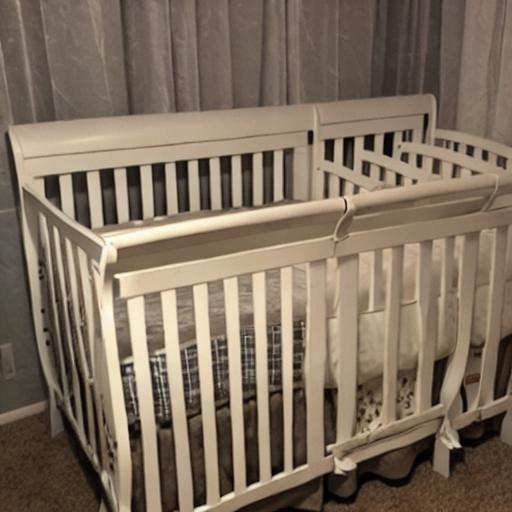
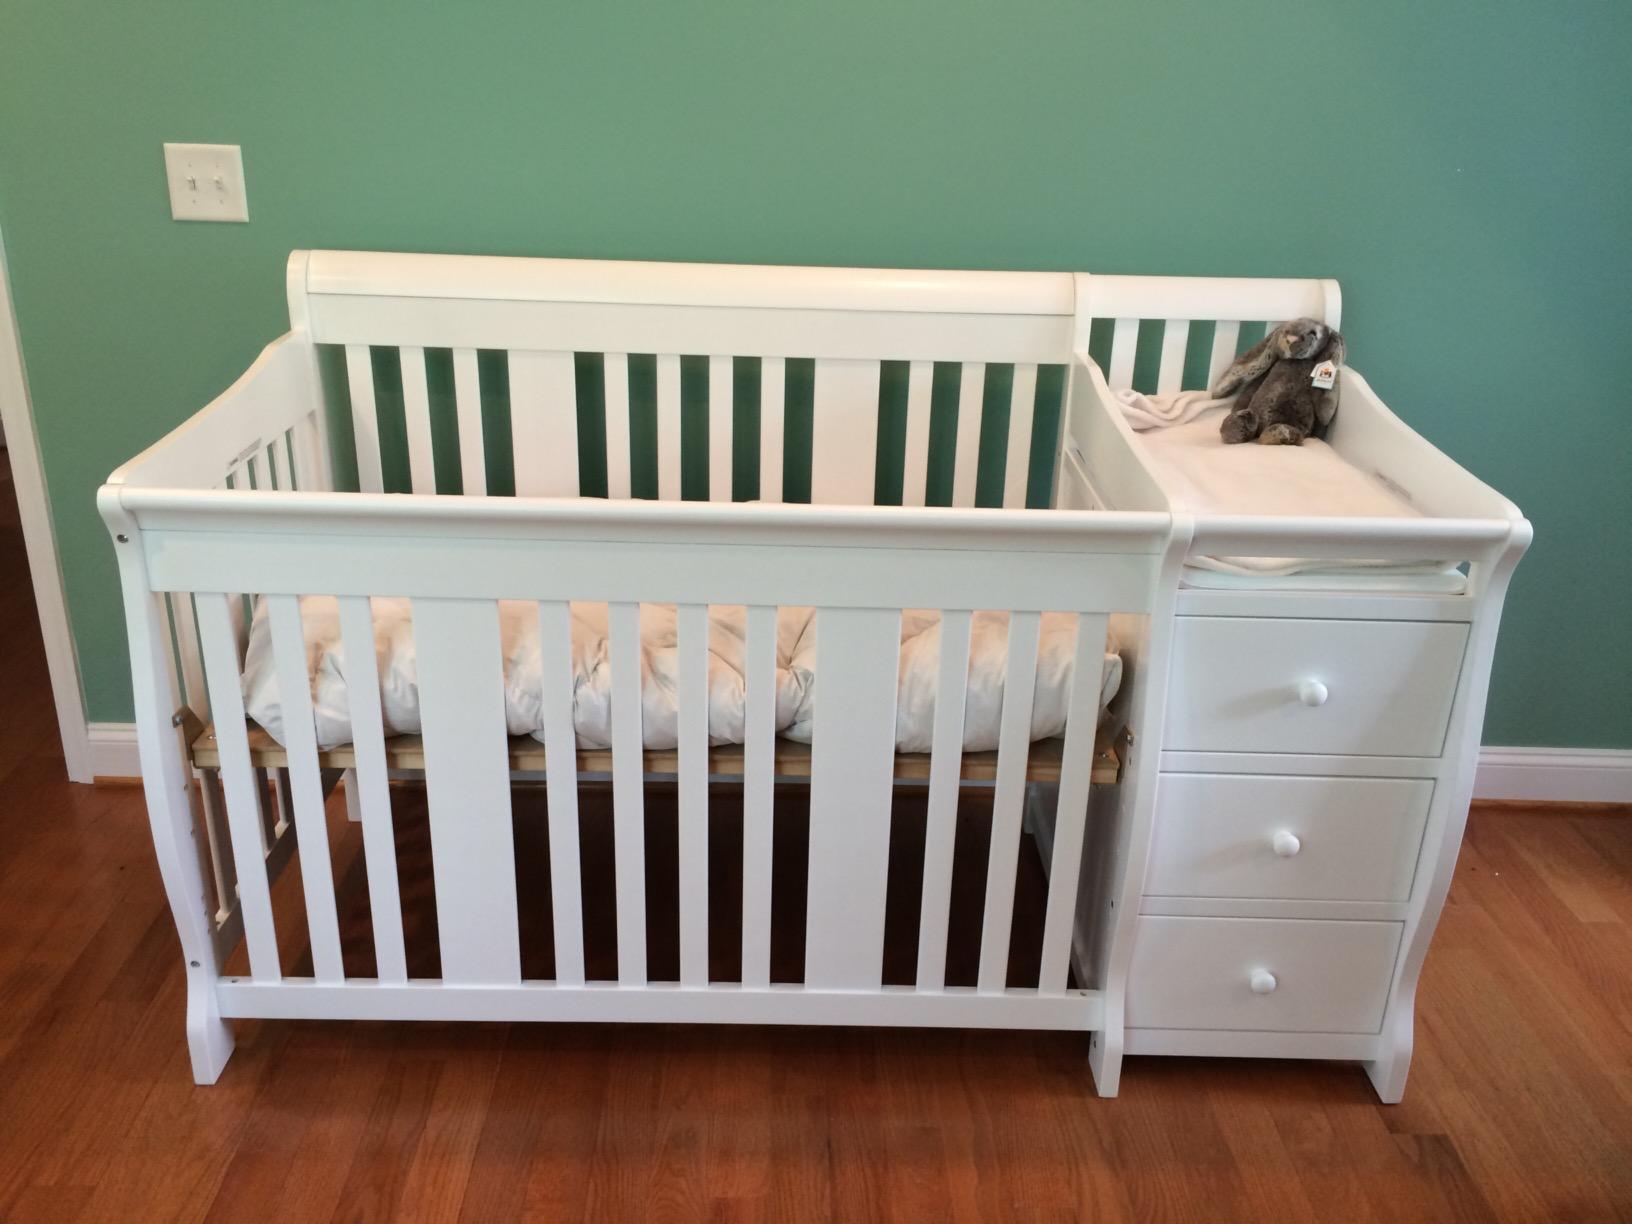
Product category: products_crib
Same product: no